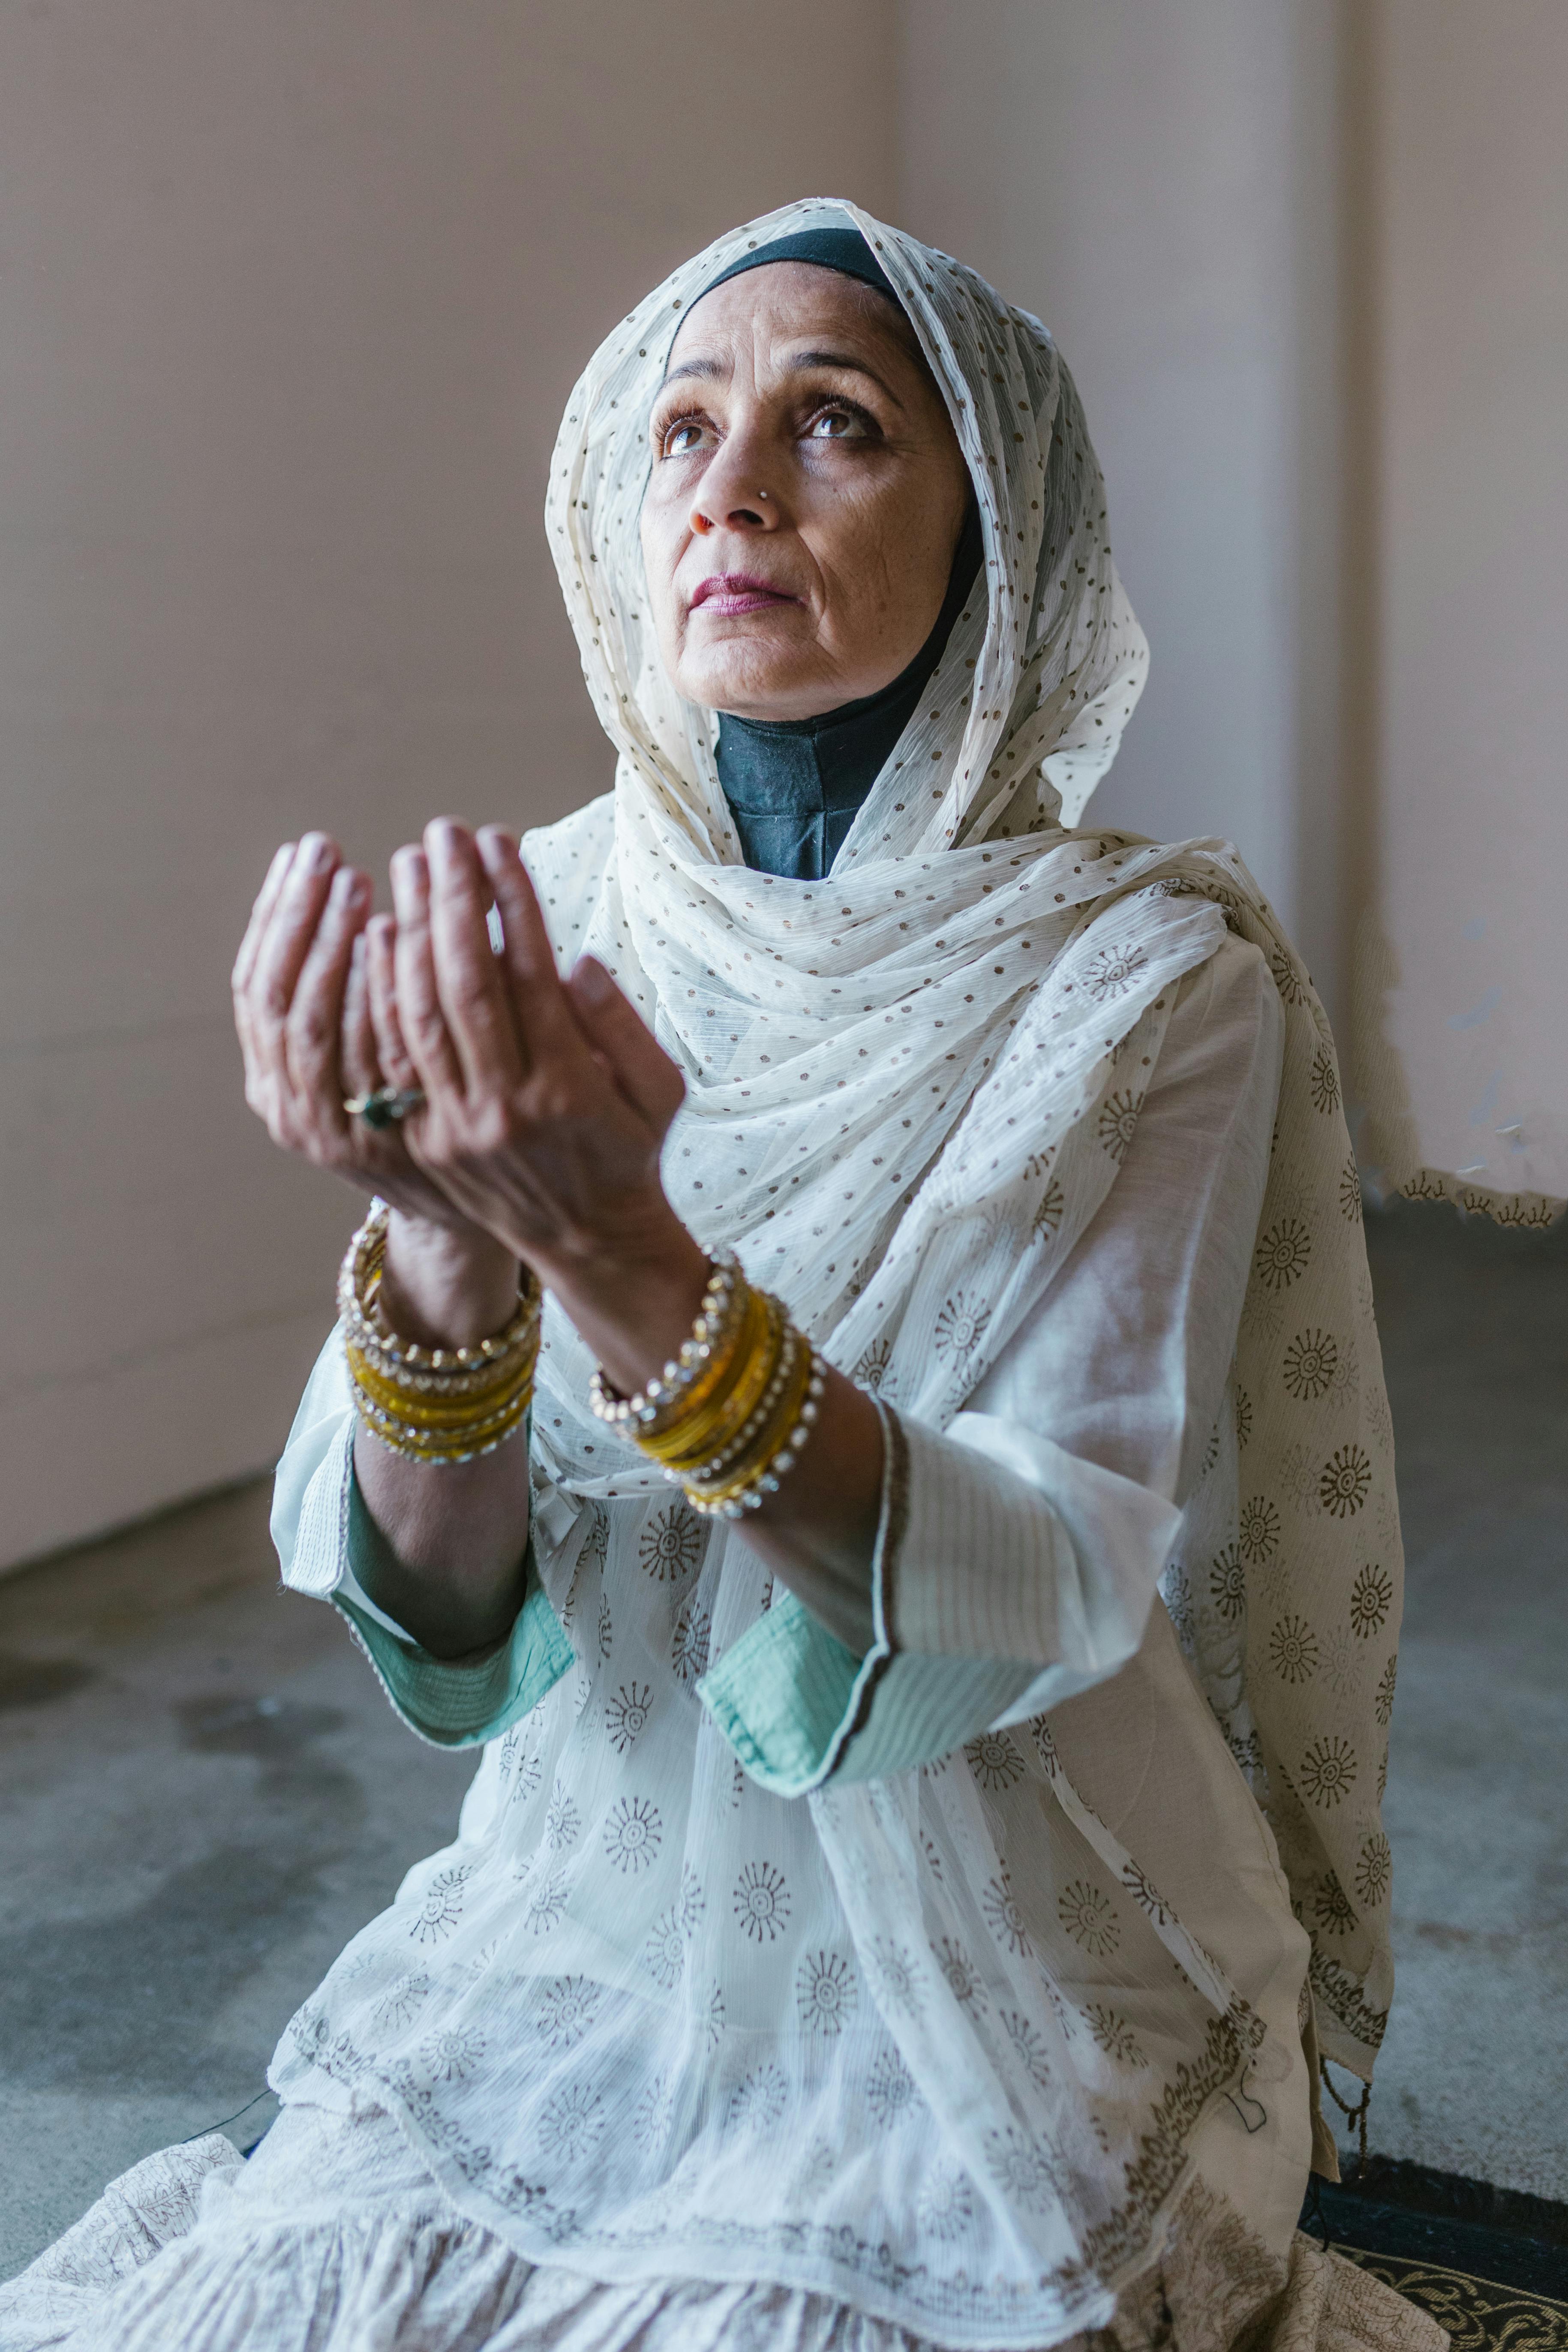
Gender: women